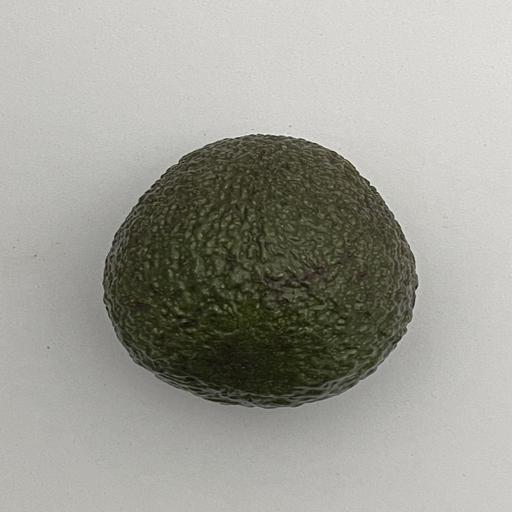
Crop type: Avocado